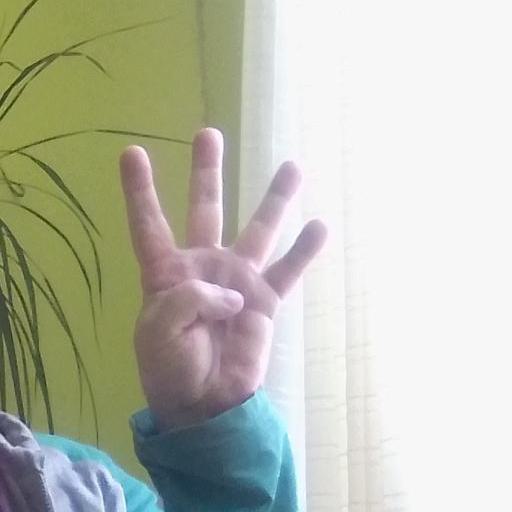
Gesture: four